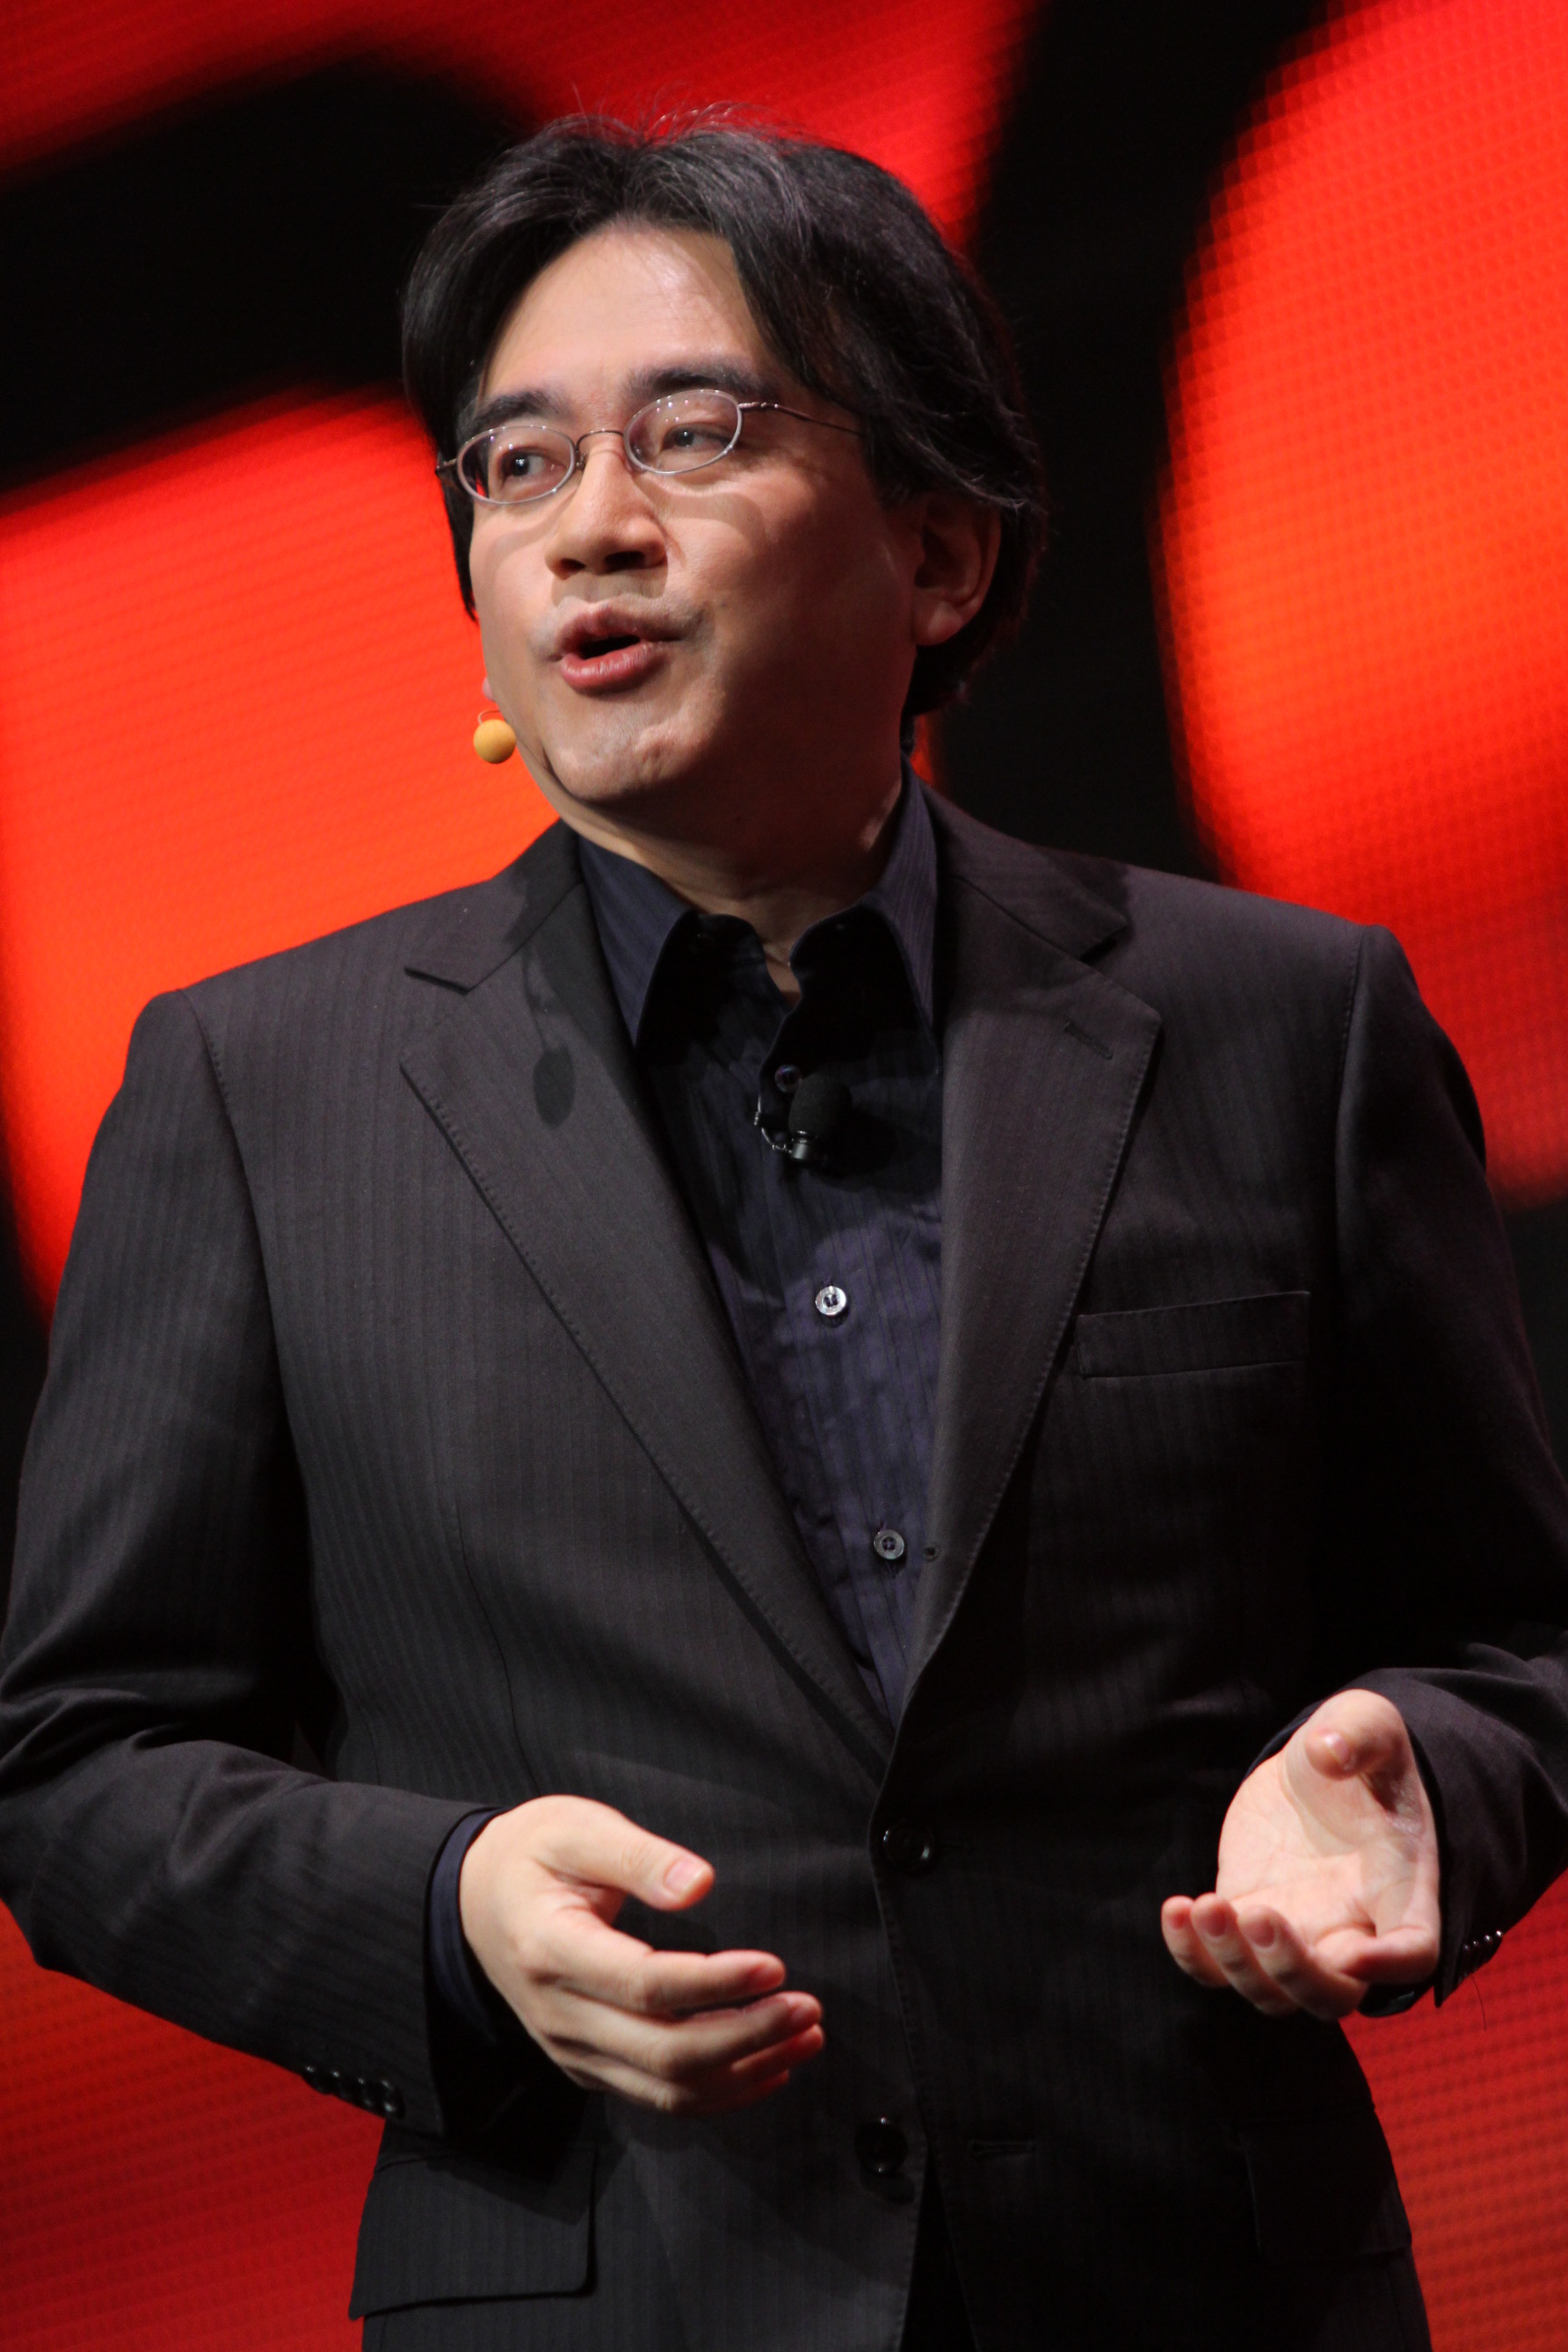
ซาโตรุ อิวาตะ

| name = ซาโตรุ อิวาตะ
| native_name = 岩田 聡
| native_name_lang = Japanese
| image = Satoru Iwata - Game Developers Conference 2011 - Day 2 (1).jpg
| caption = ซาโตรุ อิวาตะ ในงานGame Developers Conference|จีดีซี 2011
| birth_date = 6 ธันวาคม พ.ศ. 2502
| birth_place = ซัปโปโระ ฮกไกโด ประเทศญี่ปุ่น
| death_place = เกียวโต (เมือง)|เกียวโต, ประเทศญี่ปุ่น
| death_cause = มะเร็งท่อน้ำดี|เนื้องอกในท่อน้ำดี
| occupation = ประธานบริษัท และ กรรมการผู้จัดการ ของ นินเท็นโด (พ.ศ. 2545 – 2558)
| alma_mater = สถาบันเทคโนโลยีโตเกียว
| spouse = คาโยโกะ อิวาตะ
| signature = Satoru Iwata's signature.svg
ซาโตรุ อิวาตะ (; 6 ธันวาคม พ.ศ. 2502 – 11 กรกฎาคม พ.ศ. 2558) เป็นประธานเจ้าหน้าที่บริหาร (CEO) ของบริษัทนินเทนโดคนที่ 4 ดำรงตำแหน่งต่อจากฮิโรชิ ยามาอูจิเมื่อปี พ.ศ. 2545 (ค.ศ. 2002)
==อ้างอิง==
หมวดหมู่:นักธุรกิจชาวญี่ปุ่น
หมวดหมู่:บุคคลจากซัปโปโระ
หมวดหมู่:นักออกแบบวิดีโอเกมชาวญี่ปุ่น
หมวดหมู่:ผู้อำนวยการผลิตวิดีโอเกมชาวญี่ปุ่น
หมวดหมู่:ผู้กำกับวิดีโอเกมชาวญี่ปุ่น